Mechanically powered flashlight

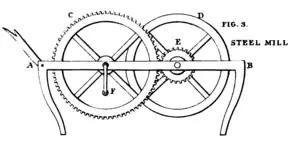
This steel mill uses a flint held against the rotating wheel "D", making sparks. (Matthias Dunn, "Treatise on the Winning and Working of Collieries", 1852)

The first mechanically powered portable illumination was the "steel mill", used in coal mining during the 1800s. These lamps consisted of a steel disk, rotated at high speed by a crank mechanism. Pressing a flint against the disk produced a shower of sparks and dim illumination. These mills were only used in coal mines, where a risk of explosive firedamp gas made candle lighting unsafe. Caution was required to observe the sparks, so as not to generate very hot sparks that could ignite firedamp. These mills were troublesome to use and were often worked by a boy, whose only task was to provide light for a group of miners. One of the first of these mills was the 18th century Spedding mill, the Spedding family having a long association as the agents for the Lowther family of Westmorland and the Whitehaven collieries.